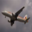
Label: airplane